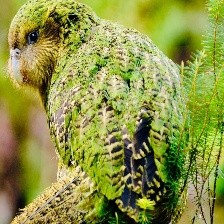
Species: KAKAPO
Scientific name: STRIGOPS HABROPTILUS